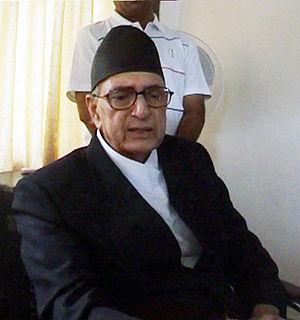
Girija Prasad Koirala, né en 1925 à Tadi et mort le 20 mars 2010 à Katmandou, est un homme d'État népalais, membre du Congrès népalais. Plusieurs fois Premier ministre, il exerce son dernier mandat du 28 avril 2006 au 18 août 2008. Il a également été chef du Pouvoir exécutif entre le 18 mai 2006 et le 23 juillet 2008, période pendant laquelle il a assumé le rôle de chef de l'État à titre provisoire entre la destitution du roi Gyanendra et l'entrée en fonctions de Ram Baran Yadav comme 1ᵉʳ président de la République démocratique fédérale du Népal.